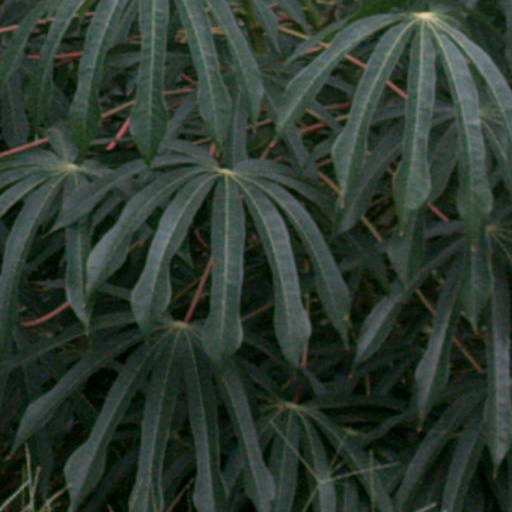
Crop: cassava